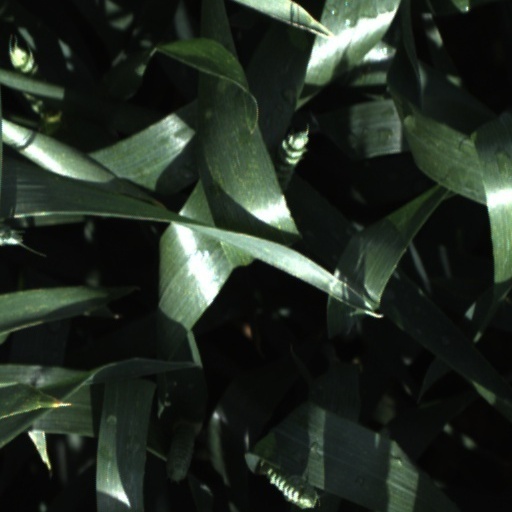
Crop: wheat